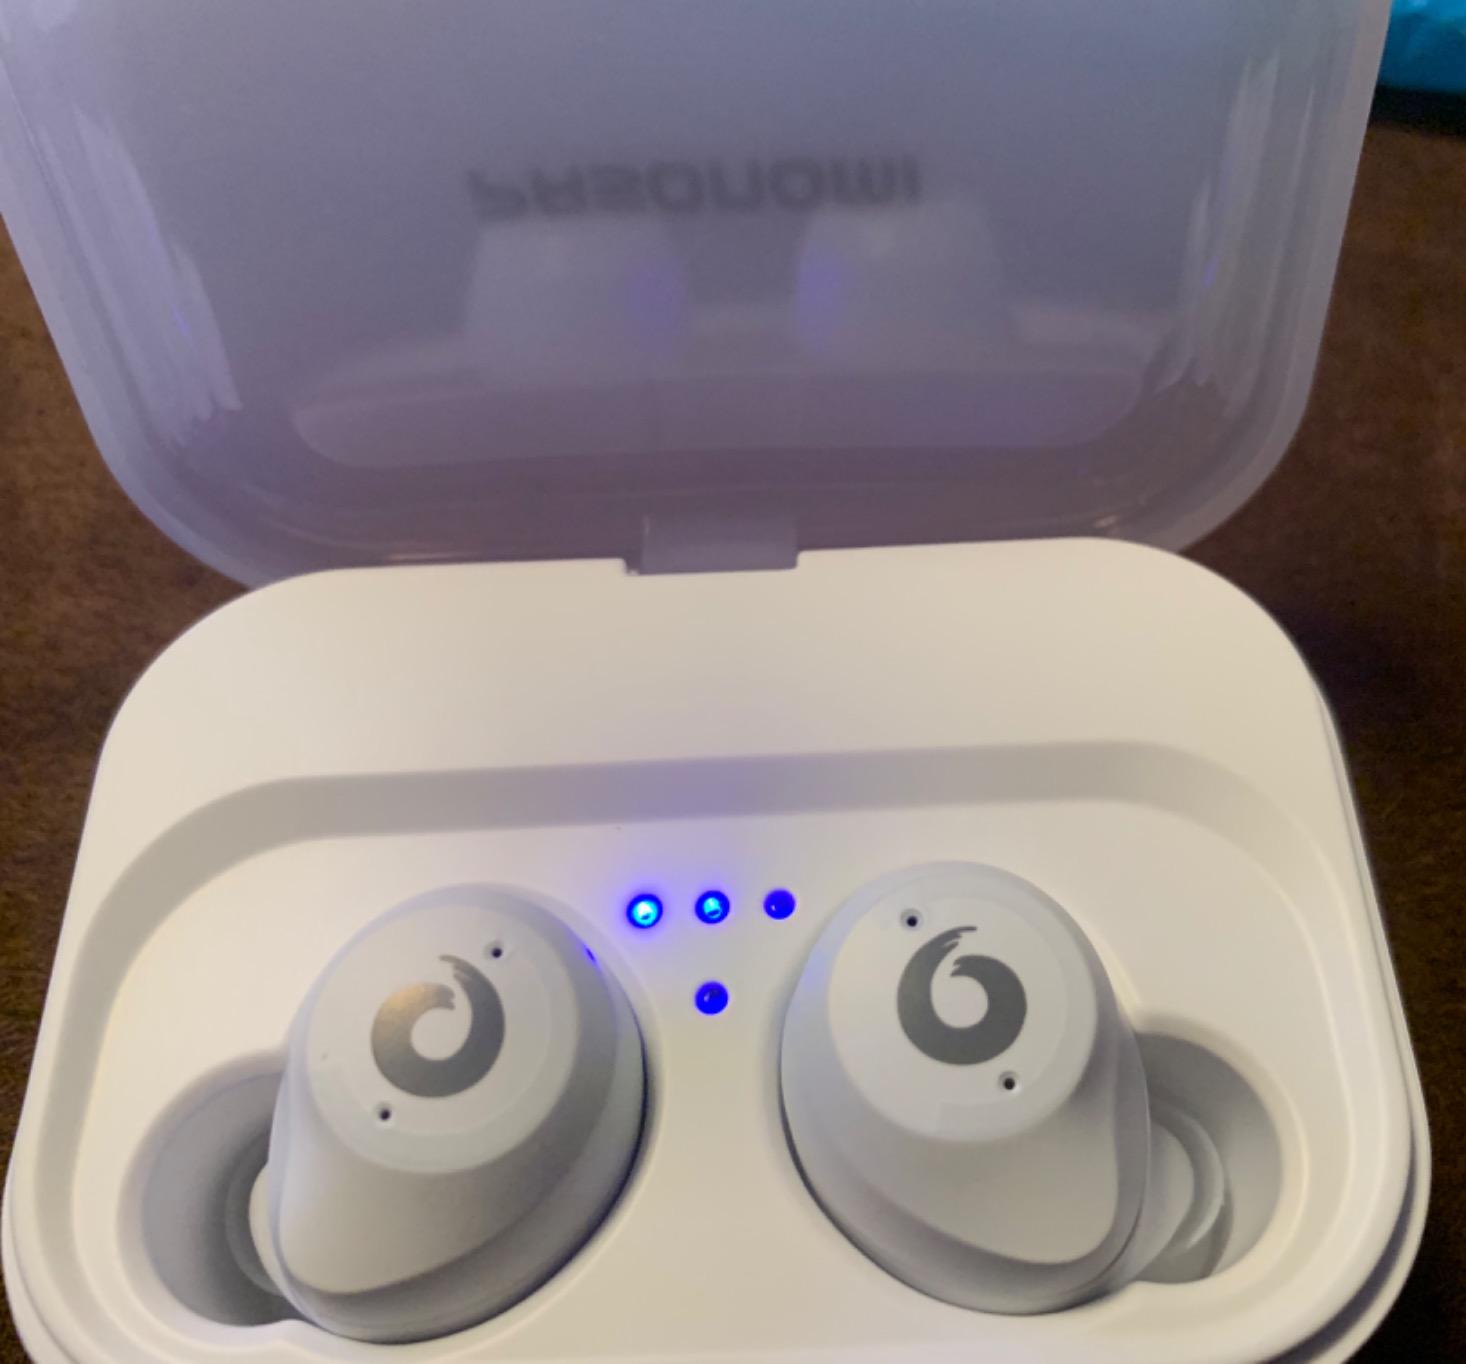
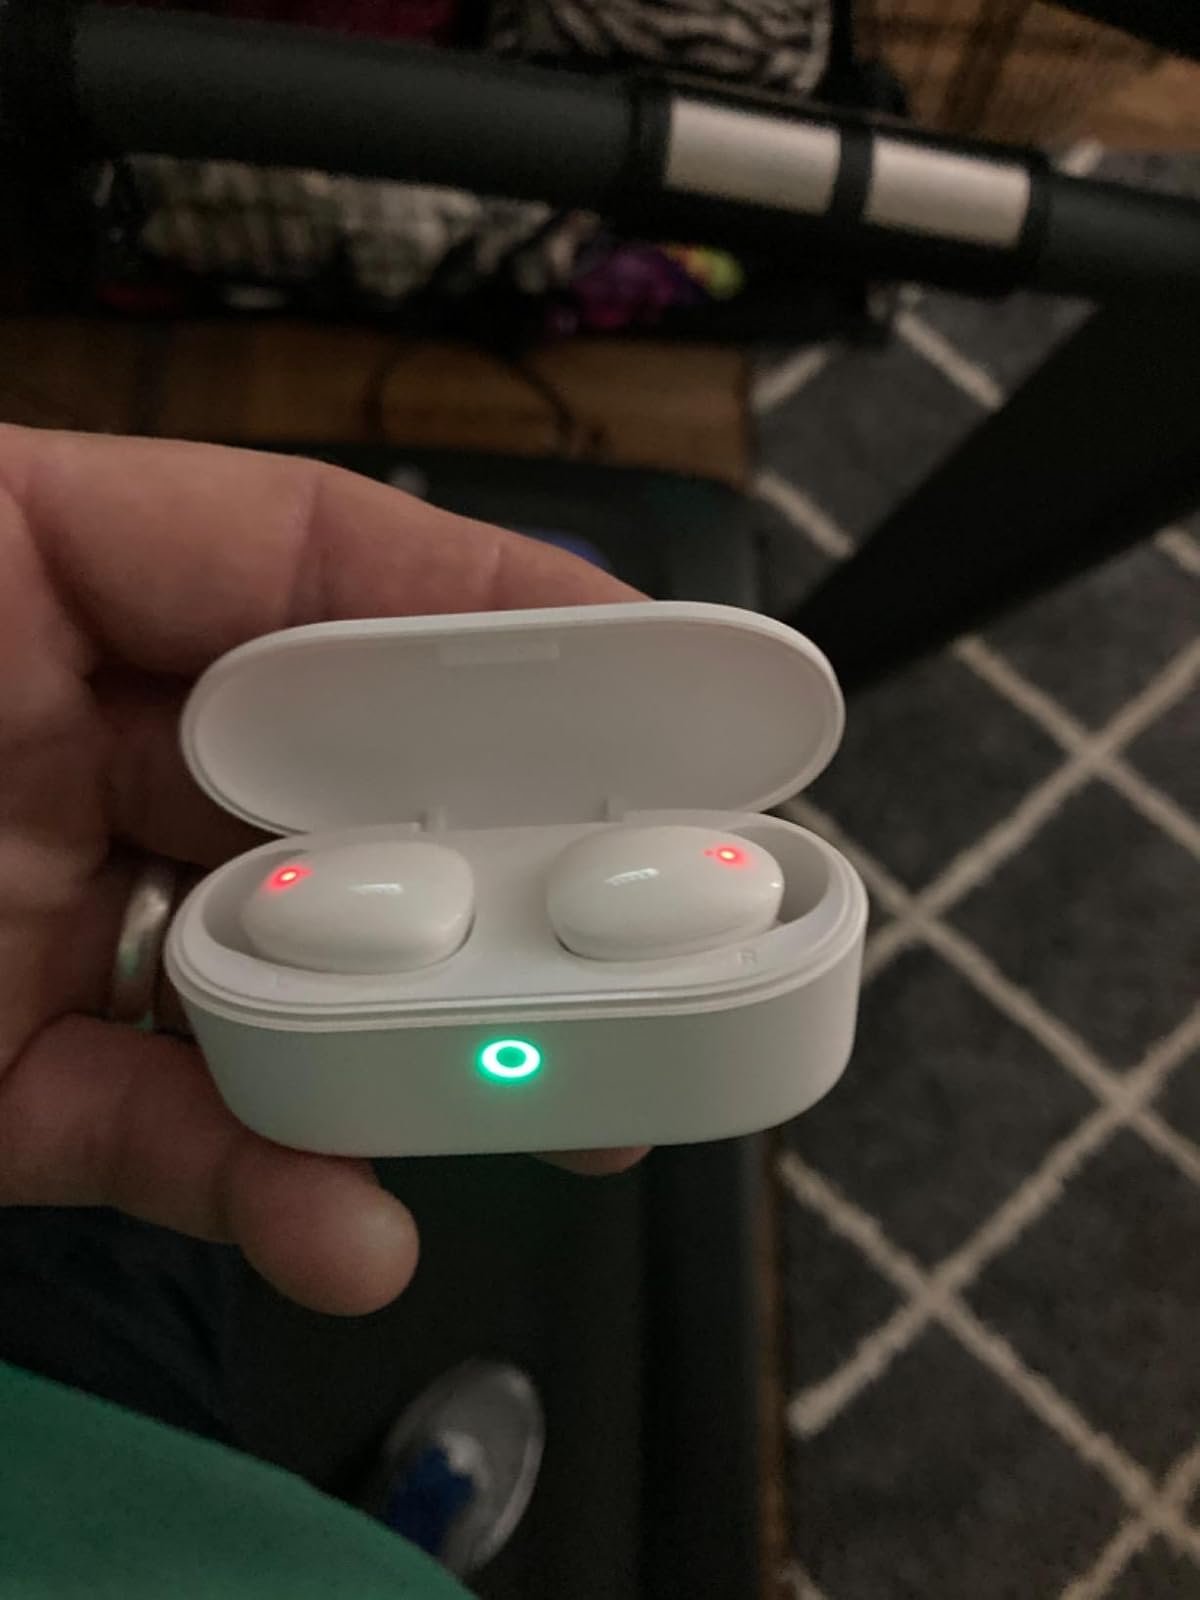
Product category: earbuds
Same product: no